Nosedive (Black Mirror)

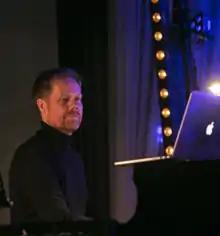
Max Richter's soundtrack for the episode was praised by reviewers.

The episode's visual style and Joe Wright's directing were highly commended; the setting for the episode garnered positive reception. "Architectural Digest" reviewed it as the best design of the third series. Hall complimented "stellar production values". Sophie Gilbert of "The Atlantic" praises the juxtaposition of calm visuals with narrative tension. Robinson noted that the aesthetics mark a difference between the characters with high and low ratings. Setranah noted that Netflix's large budget is apparent in the visuals of the episode, and "The Independent" writers suggested it is detailed enough to be revisited.